Ziapelta

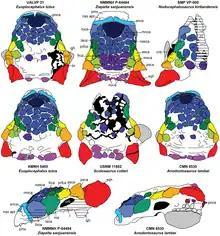
The "caputegulae" pattern in ankylosaurids; "Ziapelta" at the middle top and lower left

The skull has no constriction in front of the eye sockets and its widest point is formed by the squamosal horns on the top rear corners. The skull is rather flat and this is only to a small degree caused by compression of the fossil. The antorbital portion of the skull was lightly convex, and the premaxillae were broad and square, and covered in a rather flat cranial ornamentation. The nasal vestibules are oriented towards the front and shaped like flat ovals. The central "caputegulae" of the snout is exceptionally large, covering about half of the snout width whereas in other species possessing such a structure this is at most 40%. It is also triangular instead of hexagonal, which is the usual shape. Behind this central plate rows of smaller "caputegulae" run backwards; they have a diameter of about three centimetres each and are rectangular, pentagonal or hexagonal. The maxillae, the upper jaws, were long and contained about eighteen small teeth on each side. The outside of the maxilla was covered by a large loreal osteoderm, overlapping the snout edge. A large lacrimal plate is present behind it. The rim above the eye socket has two osteoderms, each forming a separate peak as with Asian ankylosaurids. The rear edge of the skull is ornamented by small osteoderms, oriented somewhat to the midline and gradually increasing in size towards the outside of the skull. The squamosal horns on the back corners of the skull were very high, thick and forward-curving. The shape of the cheek horns is unknown because of damage inflicted during the fossilisation process.